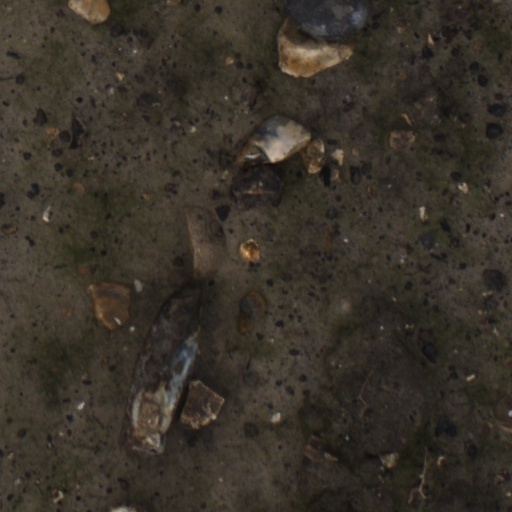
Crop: wheat